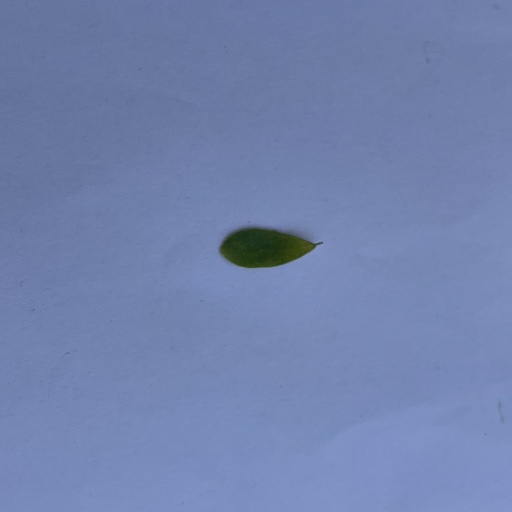
Species: Sojina
Leaf condition: Bacterial Spot